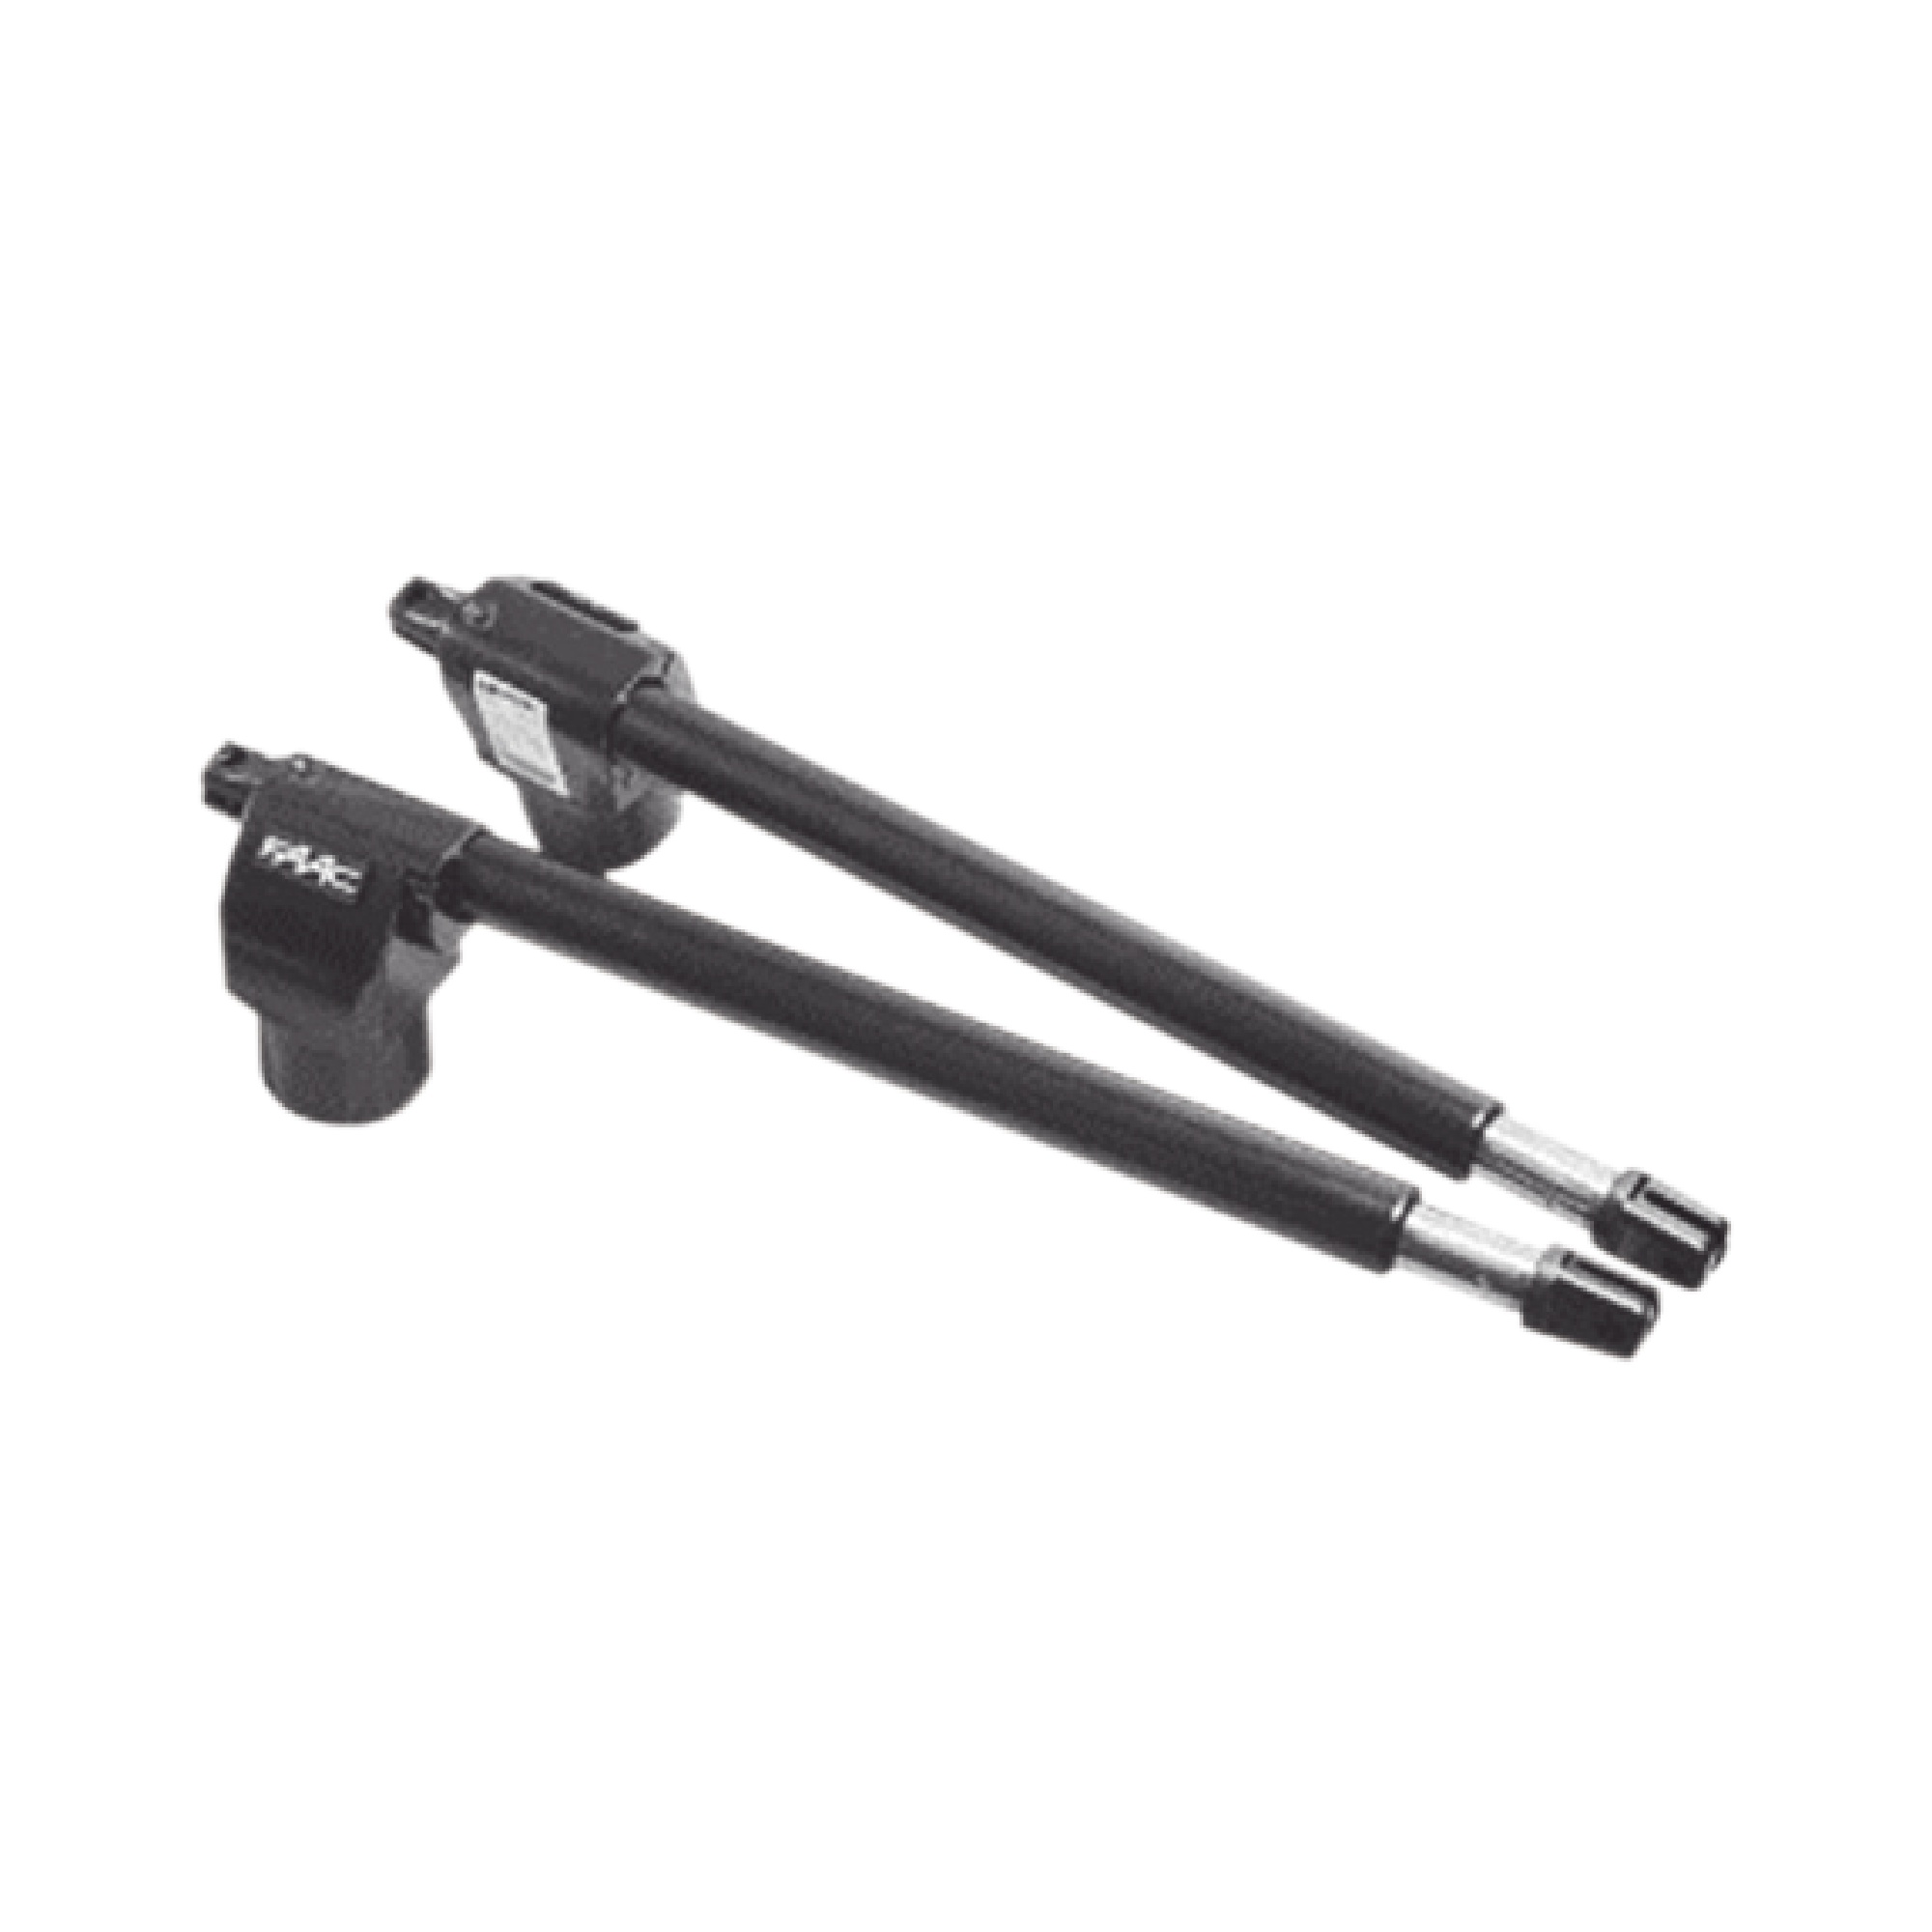
Kit de Operadores Abatibles FAAC 412 Para Puertas de 3 Metros y hasta 300 KG / Operadores no Reversibles y Con llave de Desbloqueo Manual
Características principales: Para puertas de hasta 3 metros por hoja Peso maximo soportado hasta 300 kg Hasta 18 ciclos por hora Características Eléctricas: Voltaje de alimentación 110 Vac Consumo maximo de 280W Motor electrico de 1400 rpm Características Fisicas: Carrera util del vastago de 290 mm. Velocidad del vastago de 1.6 cm/s. Fuerza del operador 3500 N. Kit de operadores abatibles FAAC 412 Contenido del kit: 1 x Operador FAAC 412 Derecho 1 x Operador FAAC 412 Izquierdo 1 x Receptor de frecuencia plug in 2 x Controles remotos 1 x Contenedor de tarjeta 1 x Tarjeta lógica 455D programable. Accesorios recomendados no incluidos: 780152 Fotoceldas de seguridad FAAC 10LZRH100 Laser de seguridad XBSSW01 Botonera triple para activación 787456 Control remoto adicional Notas adicionales Equipo con un año de garantia contra defectos de fabrica. Para puertas mayores a 1.8 metros se requiere electrocerradura. Es requerido colocar topes fisicos sobre las puertas.
Brand: FAAC
Category: Hardware > Building Materials > Doors > Garage Doors > Side Hinged Garage Doors